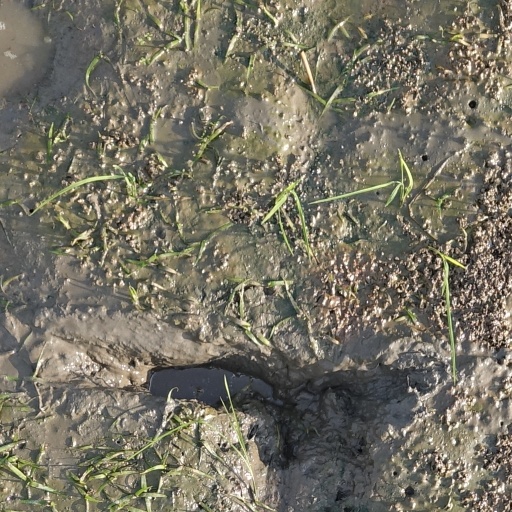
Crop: rice